Meitetsu Inuyama Line

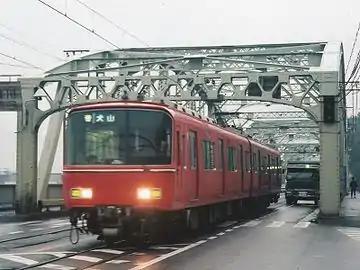
Inuyama combined rail and road bridge in 1996

The Nagoya Electric Railway (later Meitetsu) opened the Biwajima to Iwakura section, as an interurban electrified at 600 V DC, in 1910. The line was extended to Inuyama in 1912 built with double tracks. In 1922, the Biwajima to Iwakura section was double-tracked, and in 1926, the line was extended as dual track to Shin-Unuma, including a combined rail and road bridge over the river Kiso.